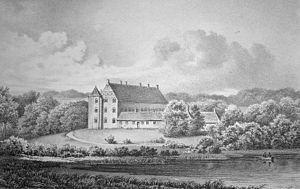
Rugård (Rosmus Sogn)
Rugård omkring 1860 set fra øst hen over Nørresø, retning mod Kattegat.
Rugård er en hovedgård i Rosmus Sogn i det tidligere Djurs Sønder Herred, Randers Amt, nu Syddjurs Kommune Region Midtjylland.
Rugård er en hovedgård i Rosmus Sogn i det tidligere Djurs Sønder Herred, Randers Amt, nu Syddjurs Kommune Region Midtjylland. Navnet nævnes første gang i 1183. Den har oprindeligt ligget i landsbyen Rosmus, og hørte indtil reformationen under Øm Kloster. Den nuværende hovedbygning ved Nørresø er opført omkring 1580-1590 af Hans Arenfeldt. Rugård er nok mest kendt for hekseprocesserne i 1680'erne under Jørgen Arenfeldt, kendt som Heksejægeren på Rugård.